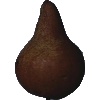
Label: Pear Kaiser 1